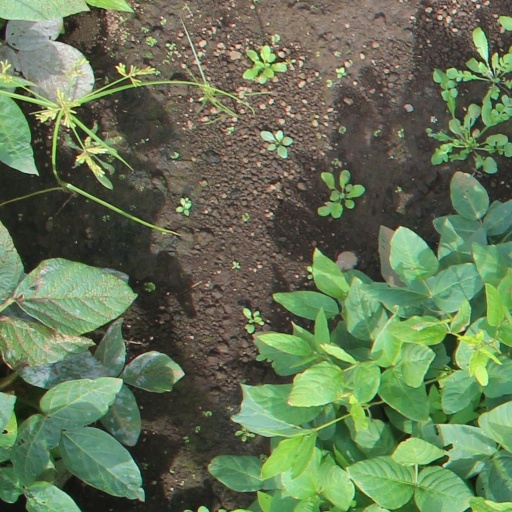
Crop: soybean